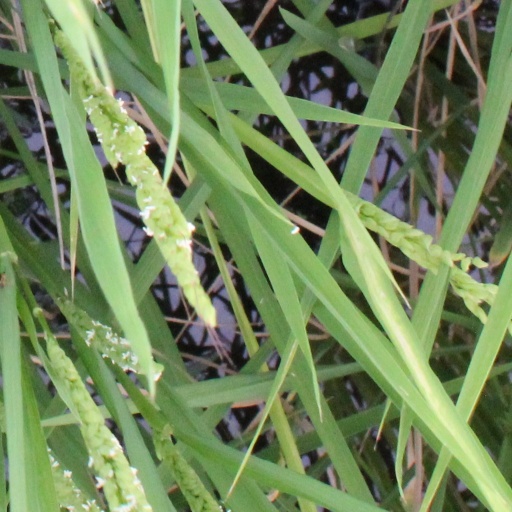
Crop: rice